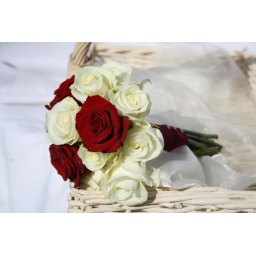
Red and cream roses for bridesmaid posy by Passion for Flowers